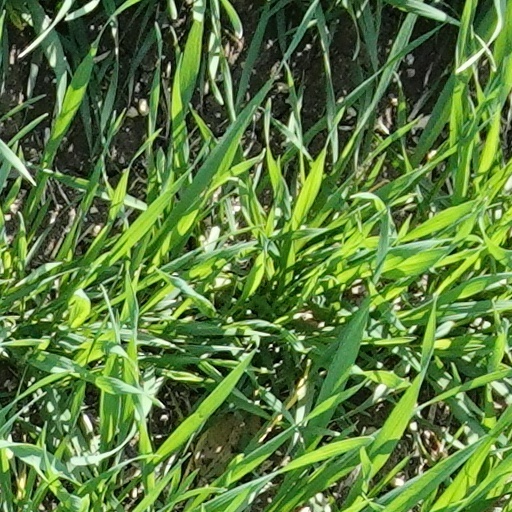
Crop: wheat